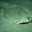
Label: flatfish